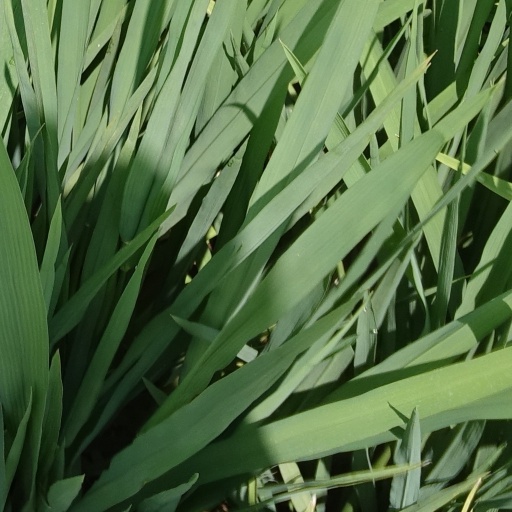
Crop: rice